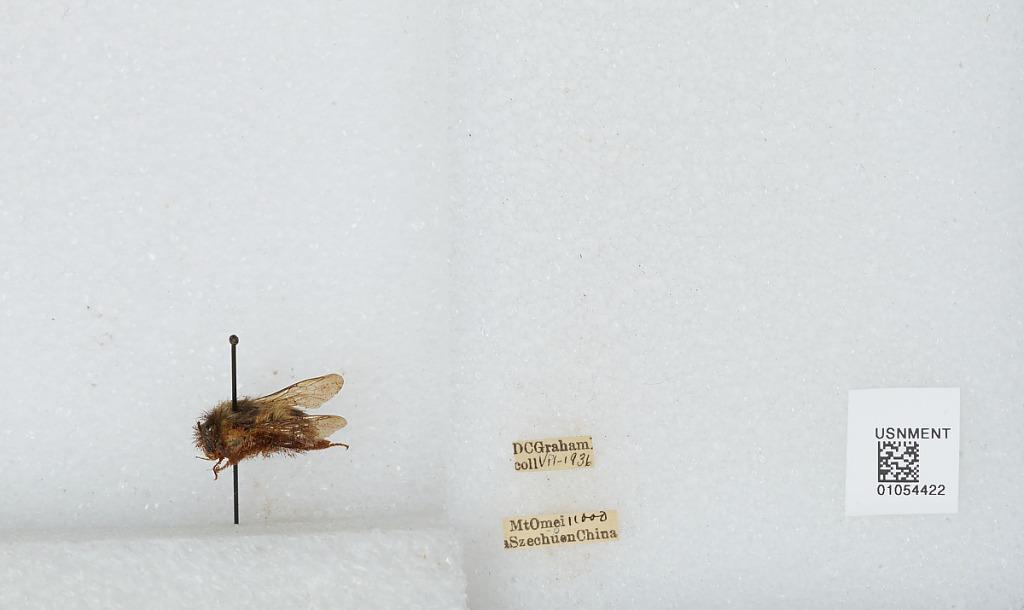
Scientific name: Bombus sp.
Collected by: D. Graham
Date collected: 1936-7-
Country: China
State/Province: Sichuan
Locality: Mt. Emei